William D. Leahy

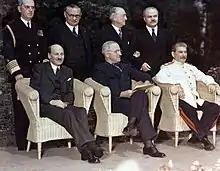
refer to caption

Leahy began representing the Navy in cabinet meetings. He met with the President frequently; during his tenure as CNO, Roosevelt had 52 meetings with Leahy, compared with twelve with his Army counterpart, General Malin Craig, and none of the meetings with Craig were private lunches. Meetings between Leahy and Roosevelt were sometimes on matters unrelated to the Navy, and they frequently went on for hours. At one private lunch on 15 April 1937, Leahy and Roosevelt debated whether new battleships should have 16-inch or (cheaper) 14-inch guns. Leahy ultimately persuaded the President that the new s should have 16-inch guns. On 22 May, Leahy accompanied the President and dignitaries including John Nance Garner, Harry Hopkins, James F. Byrnes, Morris Sheppard, Edwin C. Johnson, Claude Pepper and Sam Rayburn on a cruise on the presidential yacht to watch a baseball game between congressmen and the press.